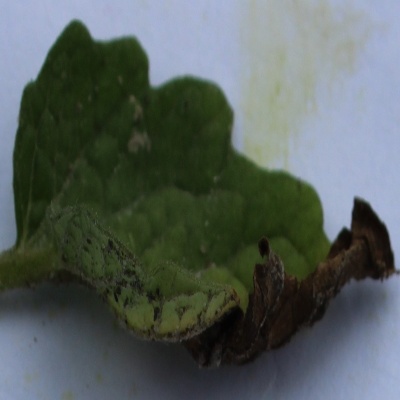
Crop: Tomato
Condition: verticulium wilt